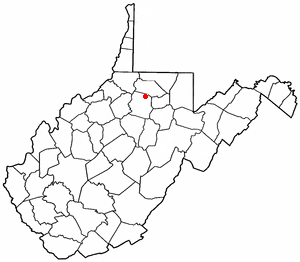
Shinnston est une ville américaine située dans le comté de Harrison en Virginie-Occidentale.